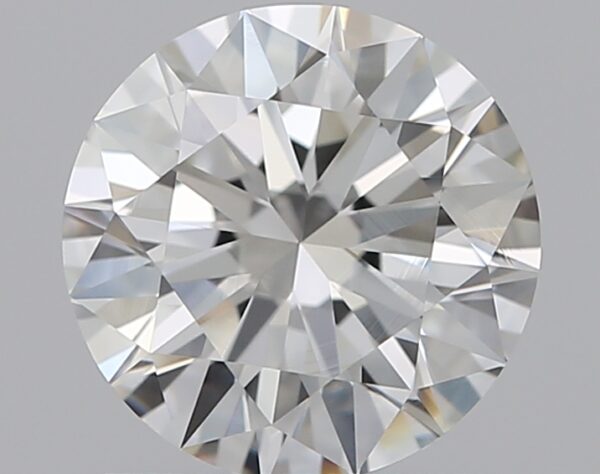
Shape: round
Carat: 1.01
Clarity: VS1
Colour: G
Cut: EX
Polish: EX
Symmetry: EX
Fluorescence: N
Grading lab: GIA
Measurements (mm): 6.43 x 6.46 x 3.93